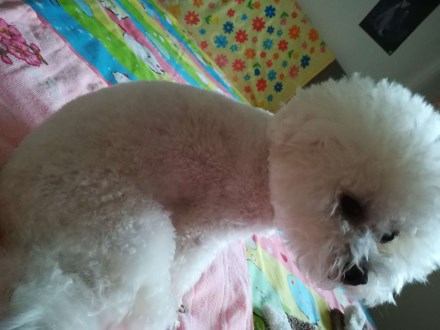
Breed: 3083-n000117-Bichon_Frise